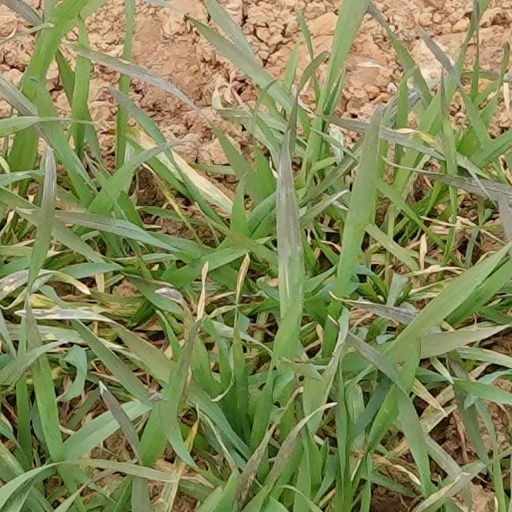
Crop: wheat